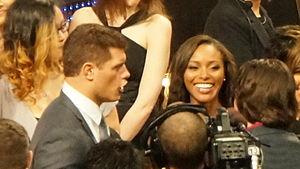
Cody Garrett Runnels est un catcheur américain. Il est notamment connu pour son travail à la World Wrestling Entertainment sous le nom de Cody Rhodes puis Stardust de 2014 à 2016. Il travaille actuellement à la All Elite Wrestling sous le nom de Cody, où il est catcheur et vice-président exécutif de la fédération.